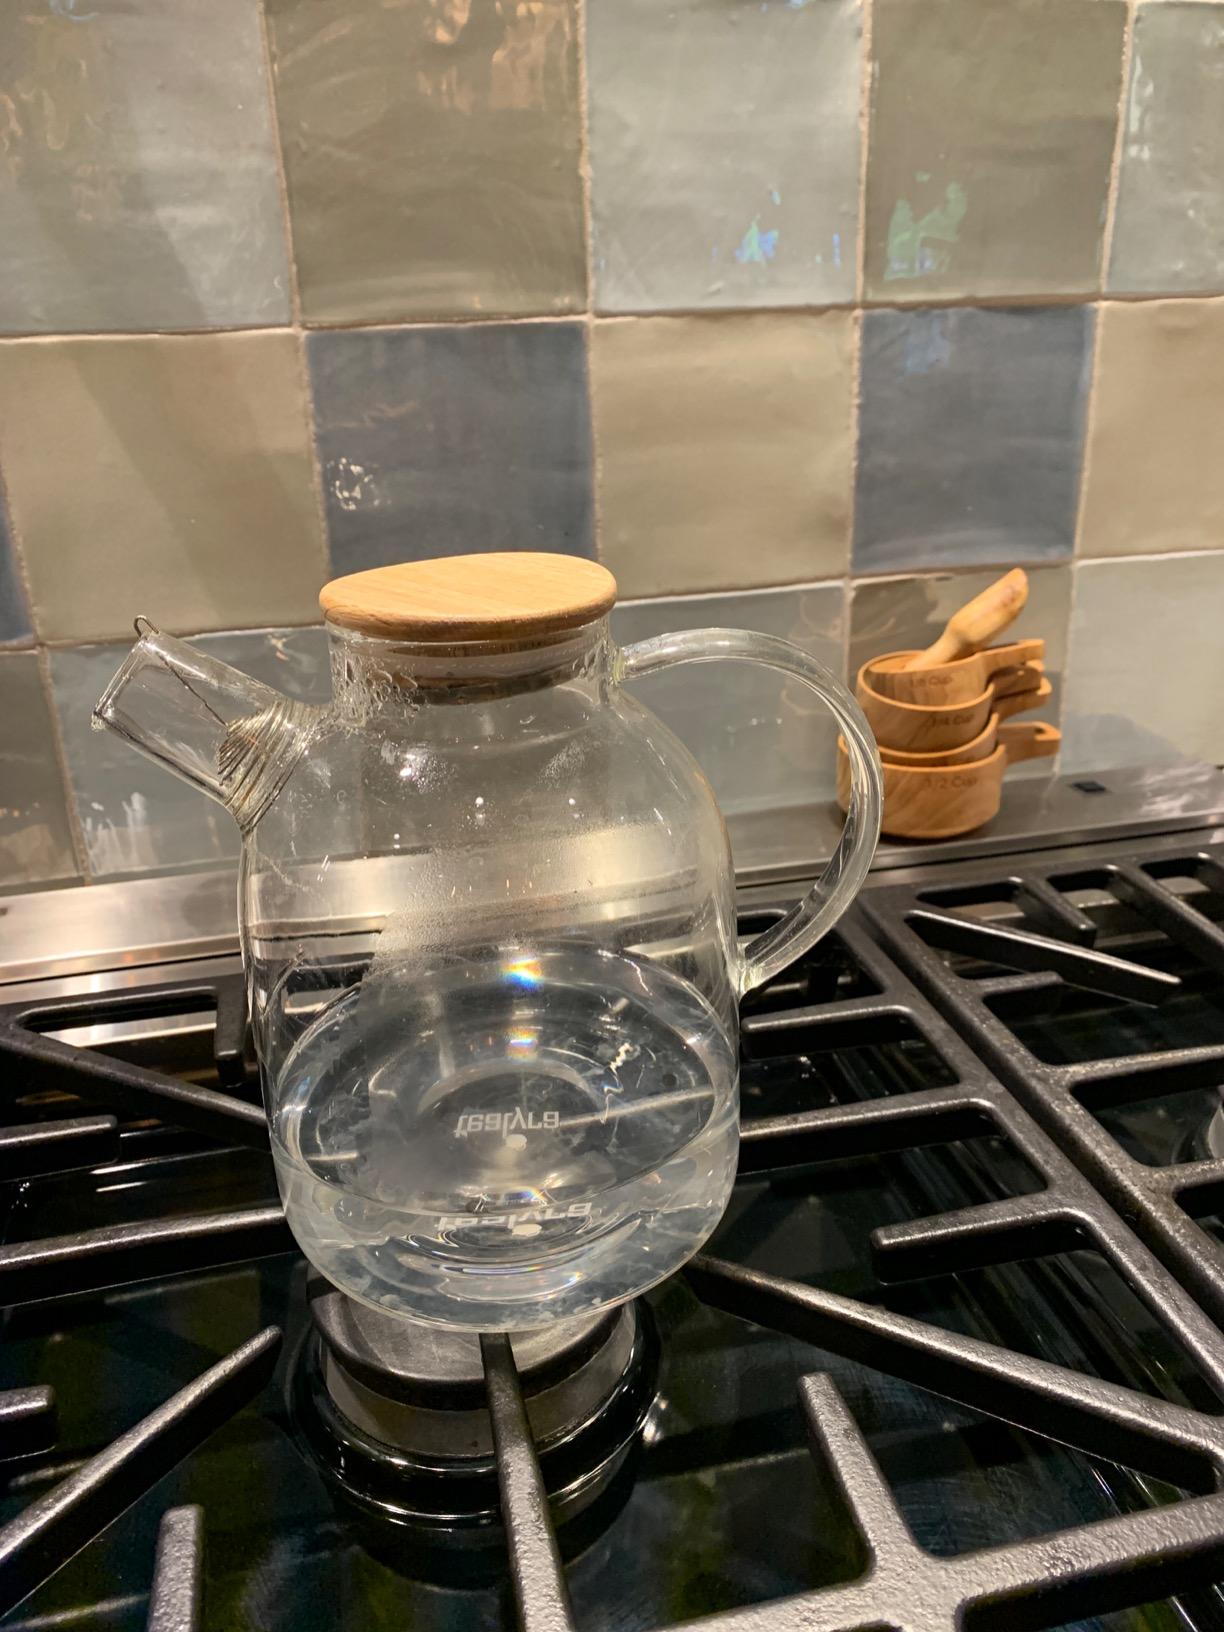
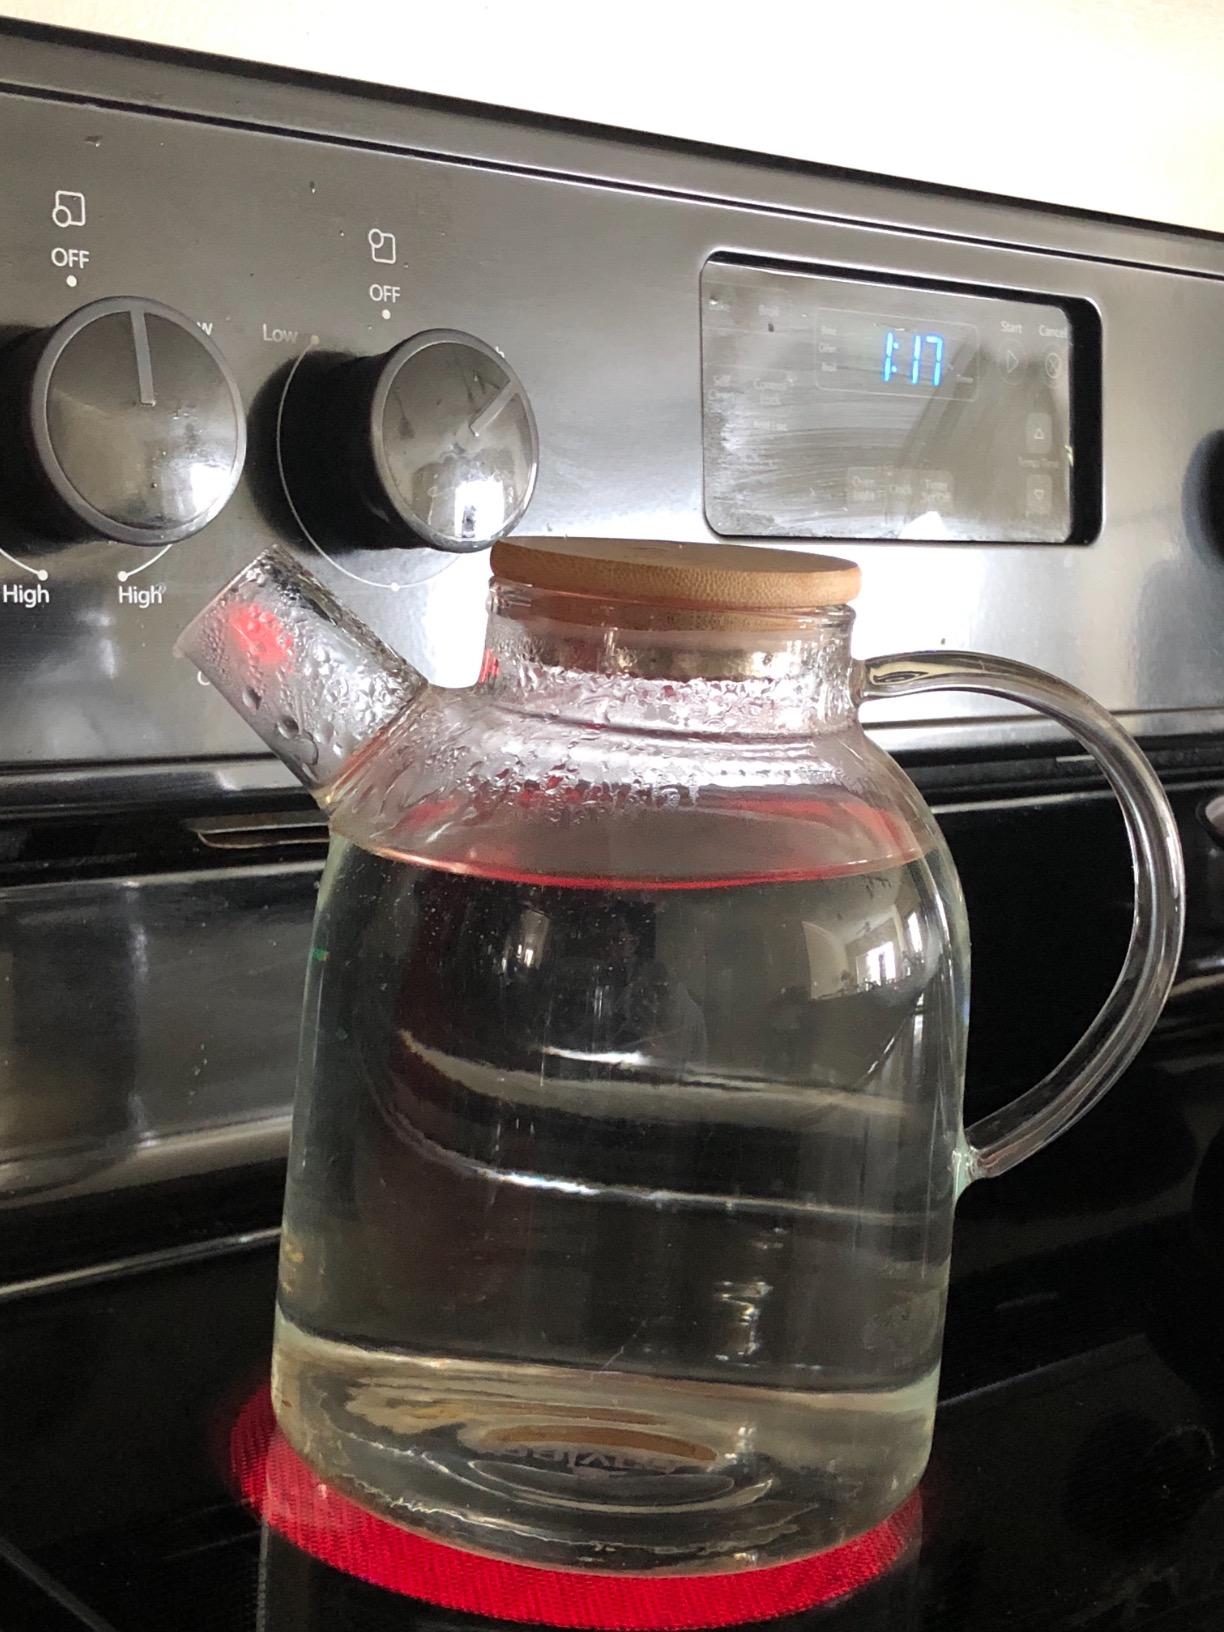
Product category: items_kettle
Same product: yes